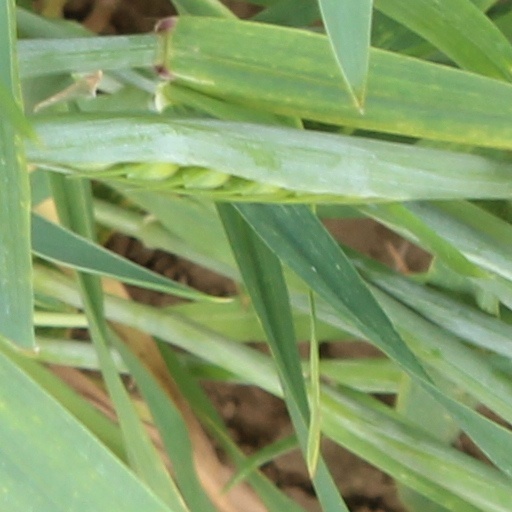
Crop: wheat